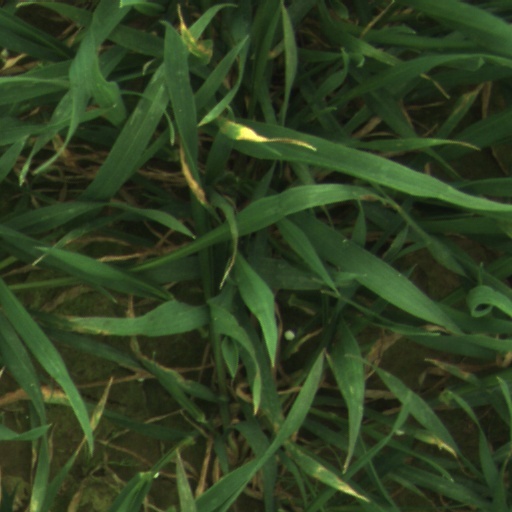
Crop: wheat